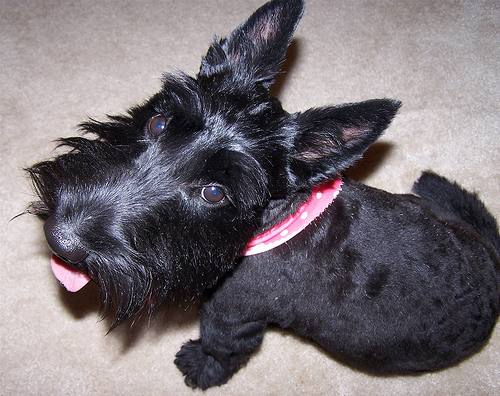
Breed: scottish terrier